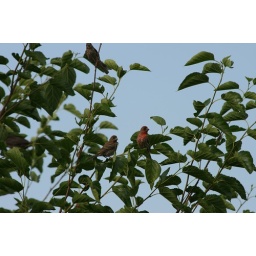
Female and male house finch (sittin' in a tree)